Fernando de Noronha Airport

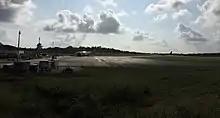
Apron with terminal airside

Fernando de Noronha is the biggest island of the archipelago with the same name, located in Brazilian territorial waters, away from Recife and away from Natal.